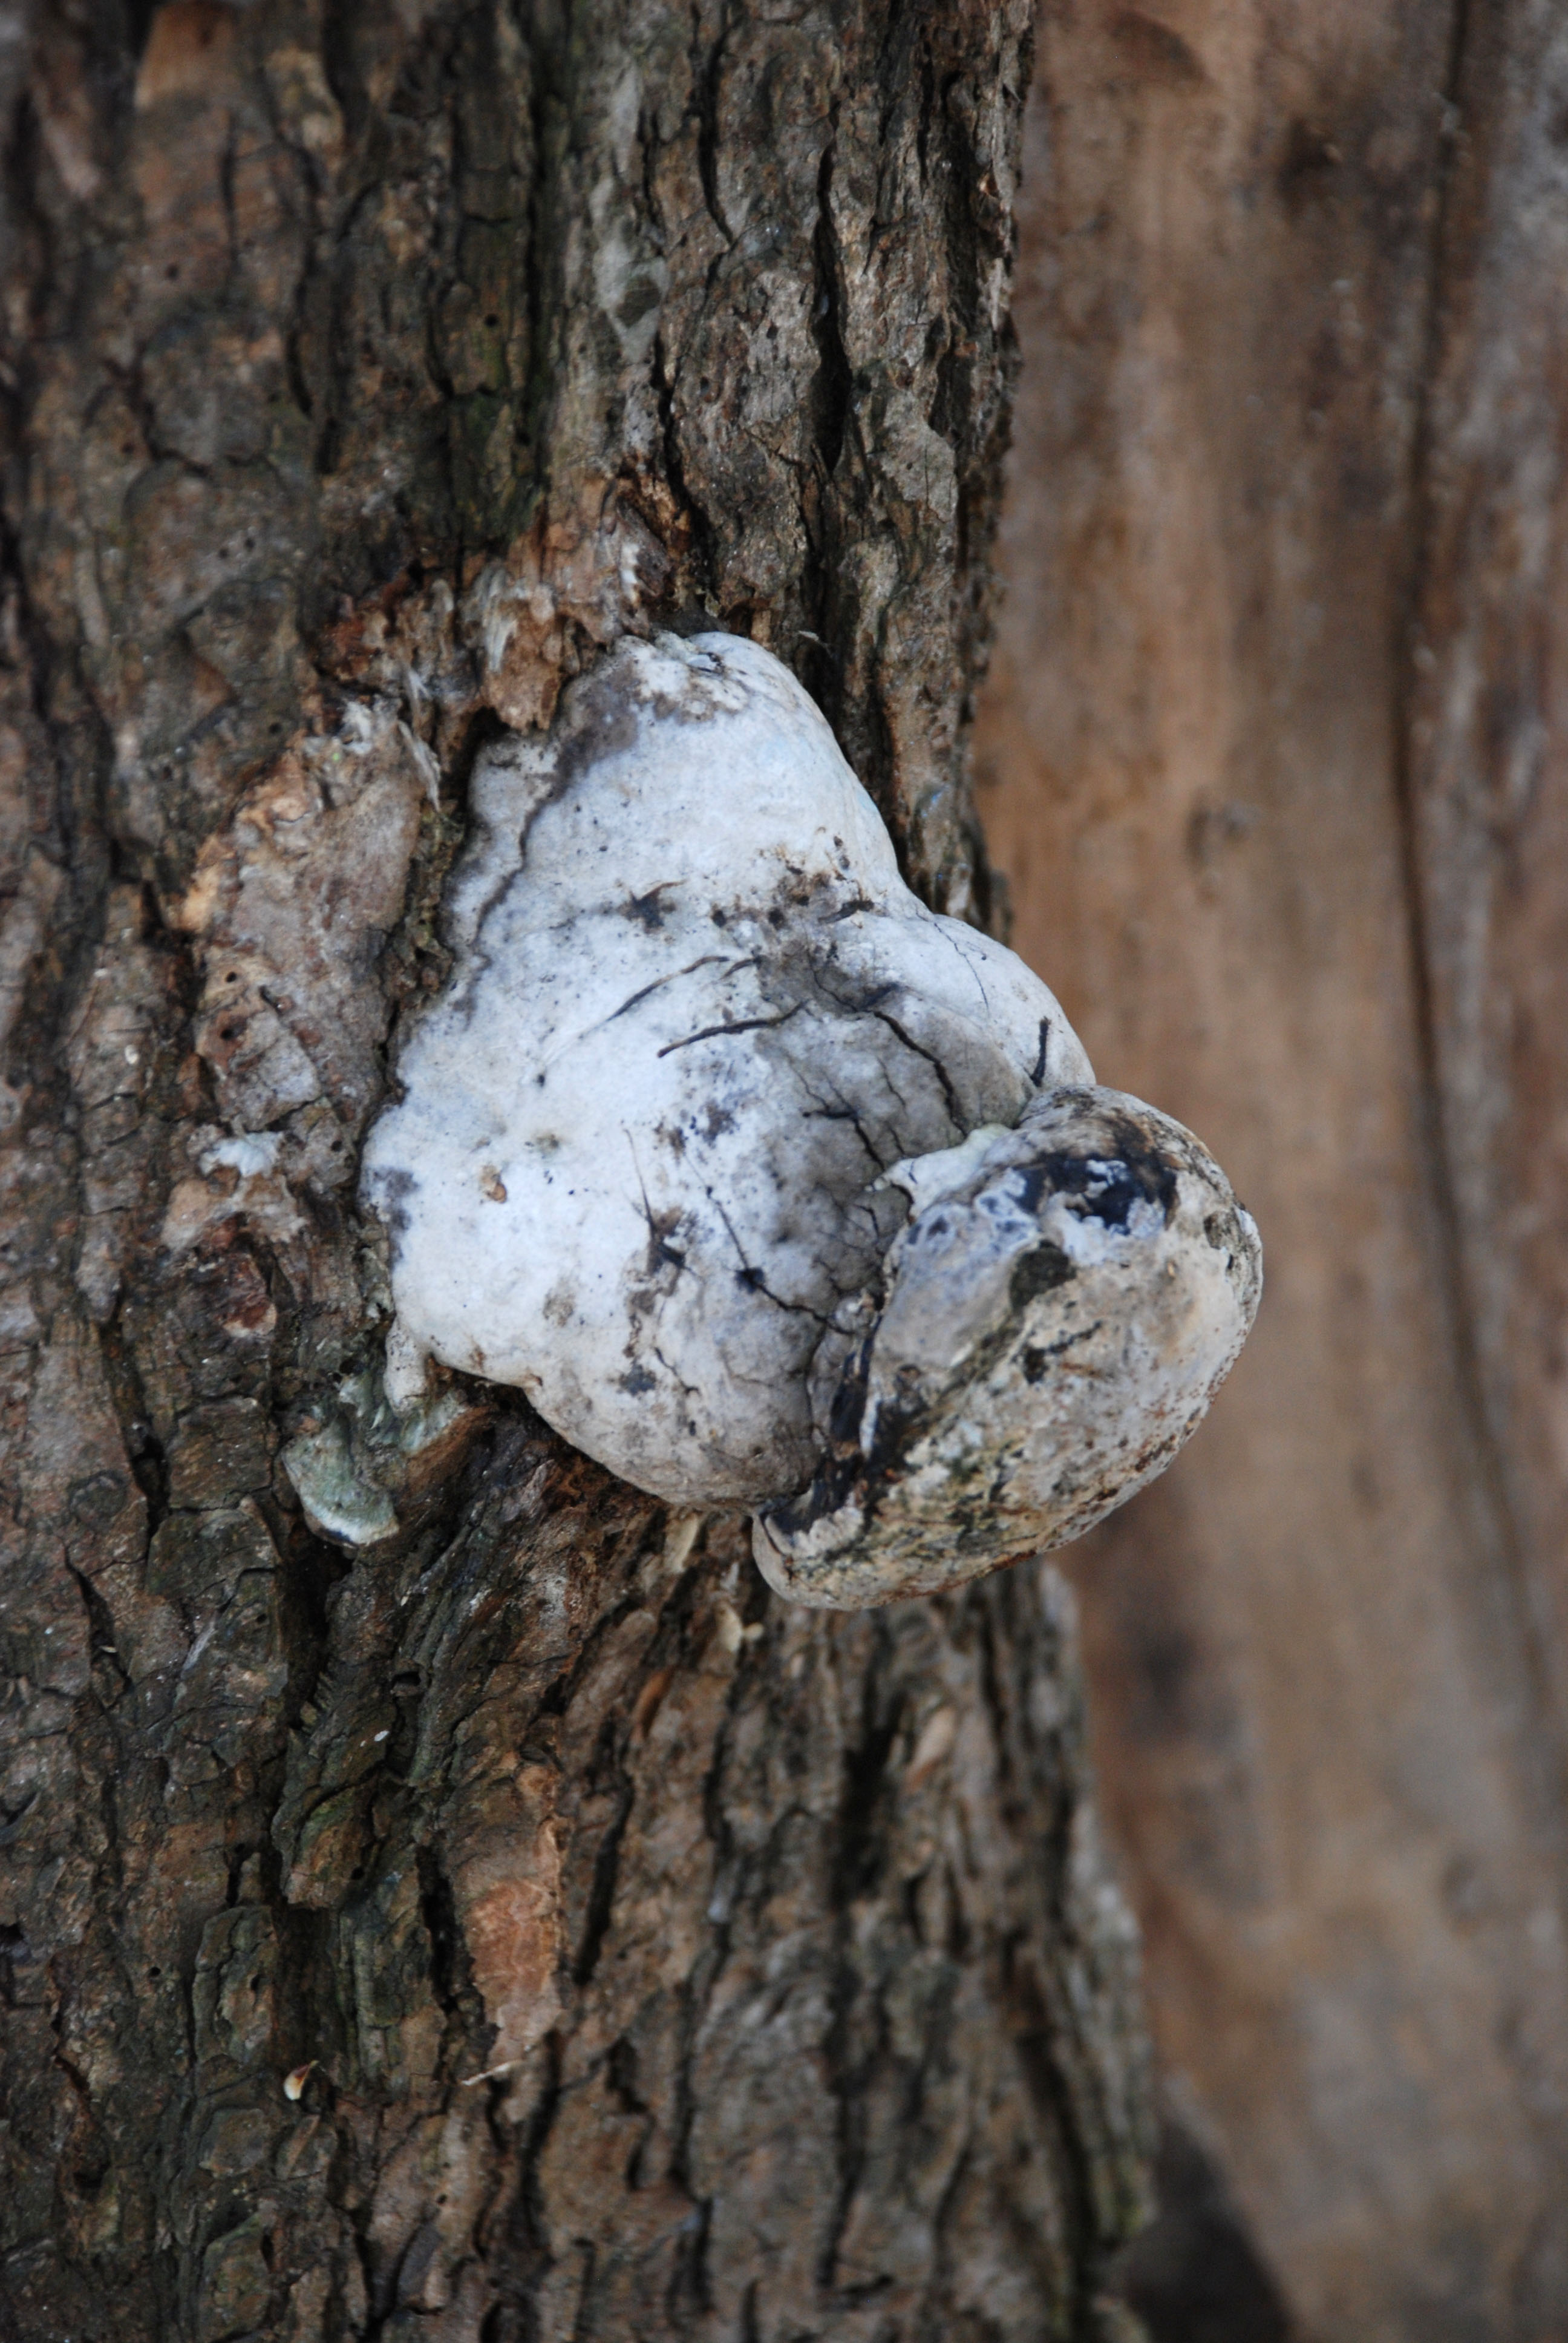
tree, nature, branch, wood, leaf, trunk, wildlife, soil, nikon, fauna, close up, fungus, woodland, d80, nikond80, macro photography, woody plant, agaricomycetes